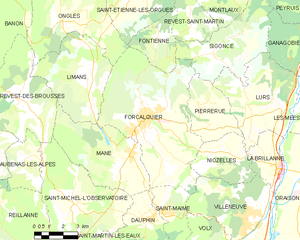
Carte des communes françaises: Forcalquier